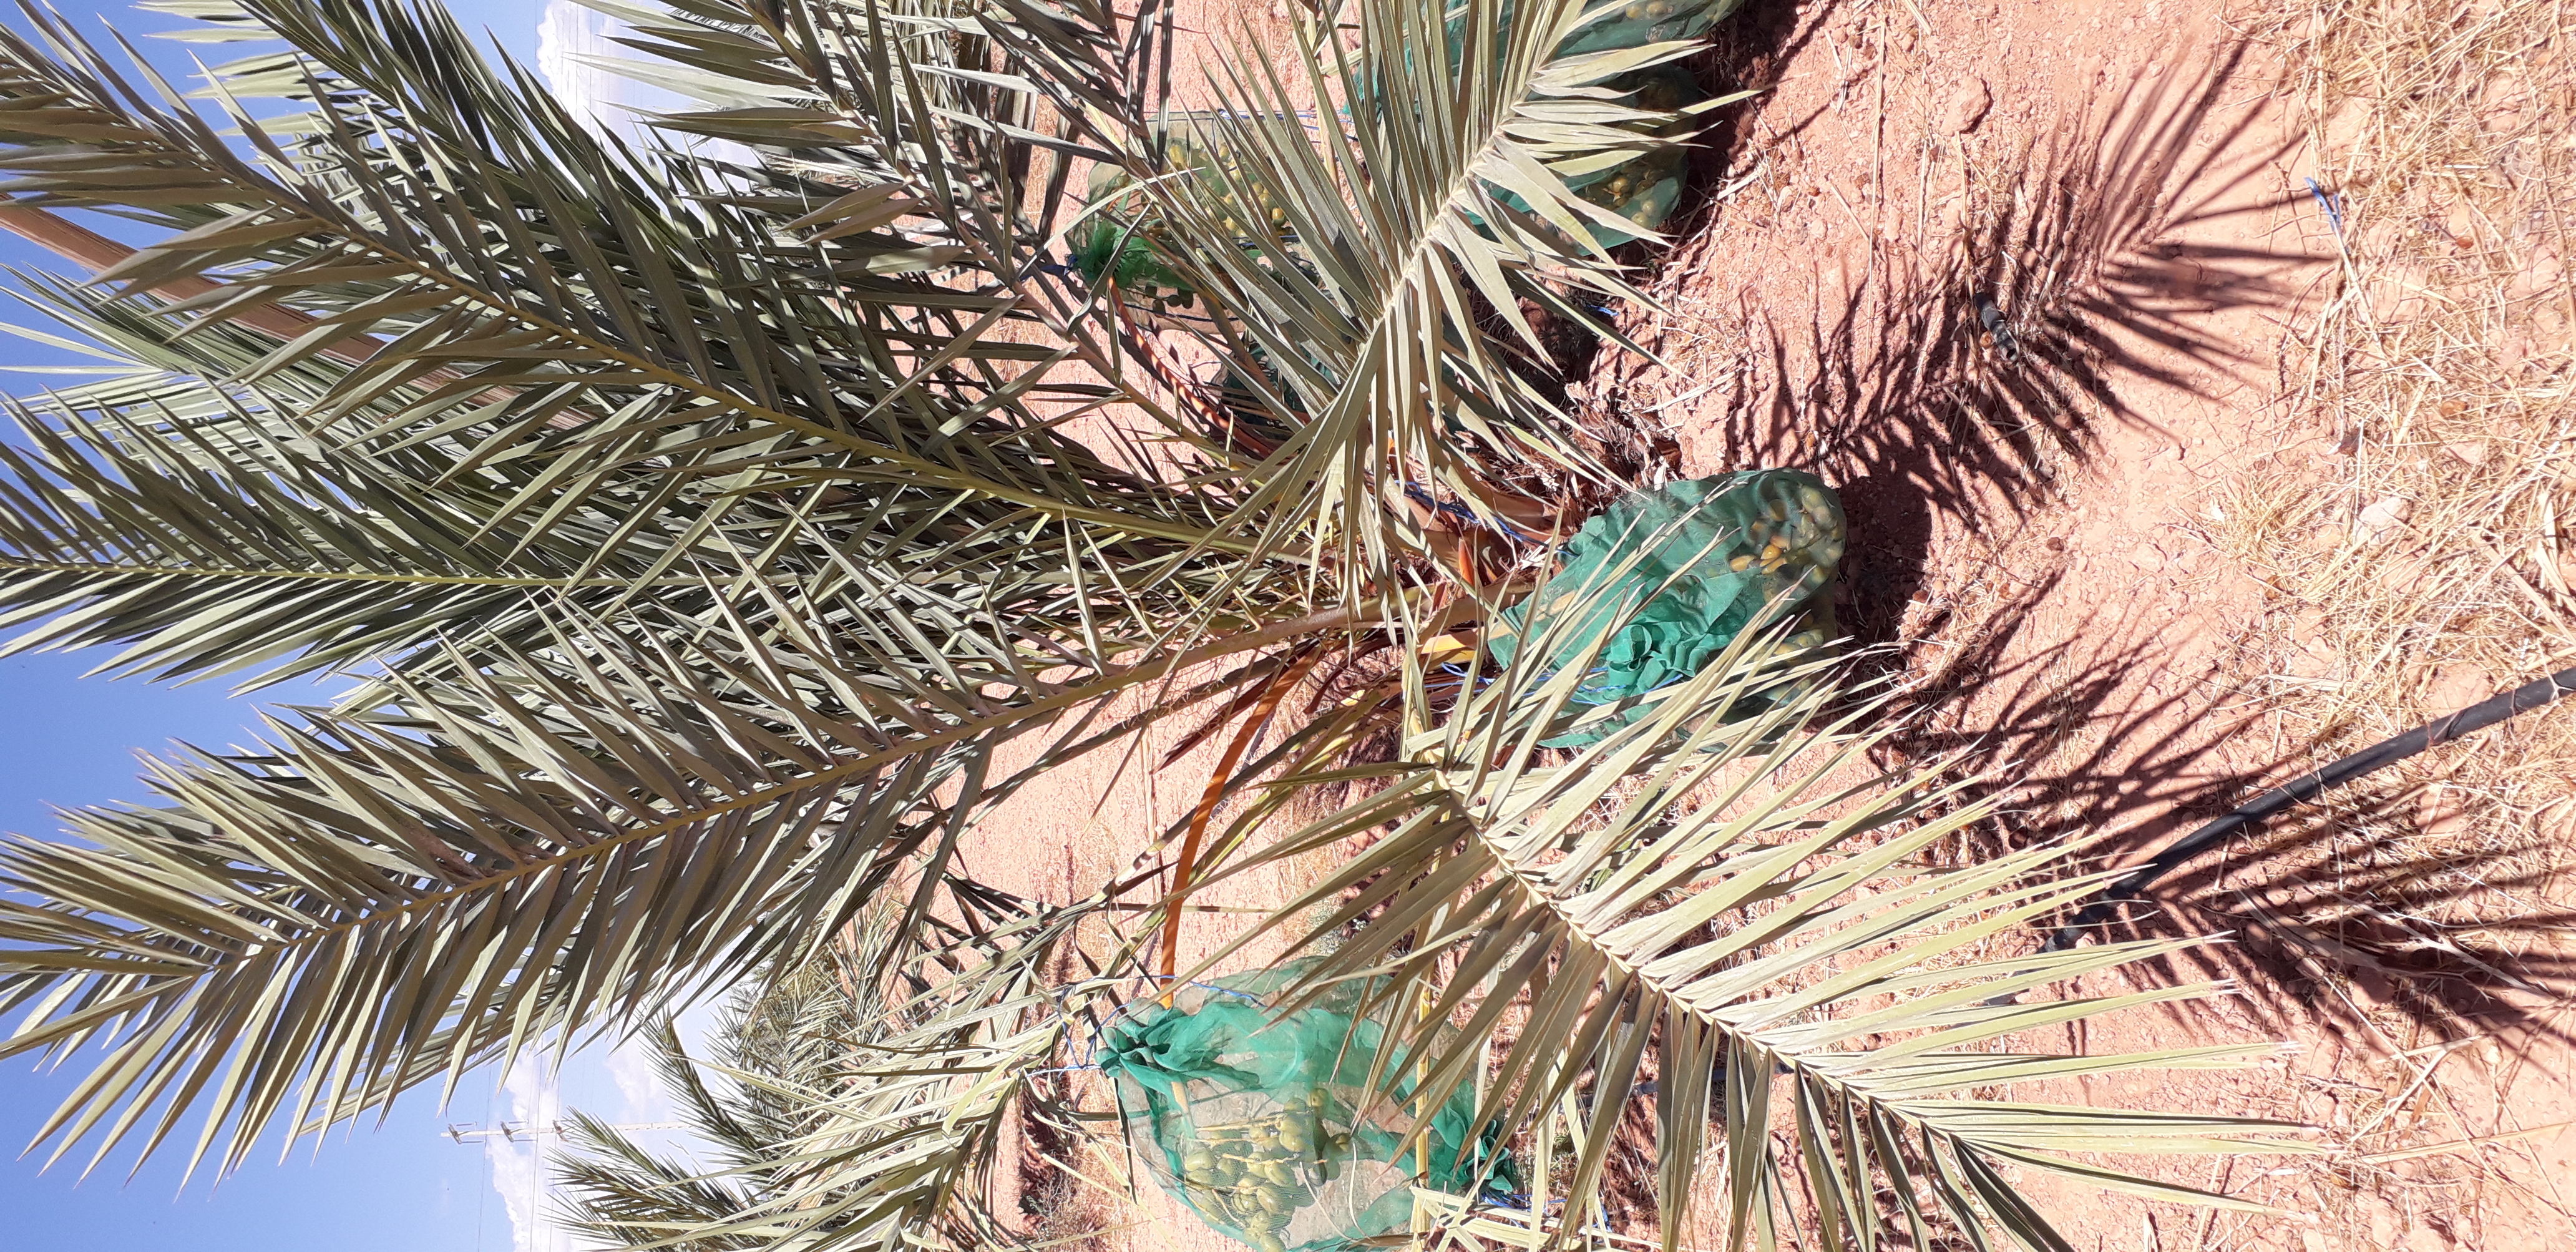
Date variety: Boufagous